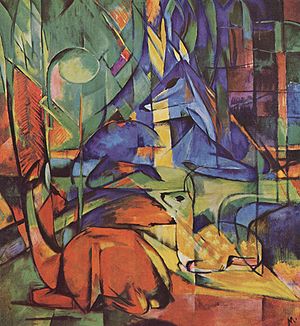
Ekspressionisme
Ekspressionistisk maleri af Franz Marc fra 1914.
Ekspressionismen er en kunstnerisk stilperiode i Europa, særligt i Tyskland og Østrig fra cirka 1905-1925. Man kan dog se ekspressionistiske træk i malerier helt tilbage til 1890'erne. I modsætning til impressionismen tager ekspressionismen udgangspunkt i det indre. Når det ydre bliver farvet af det indre, bliver det besjælet og forvrænget. Blandt udtryksmidlerne i billedkunsten er farver og farvesymbolik. Ekspressionismen er en samlet betegnelse for kunstnere, der voksede op i en verden, de følte sig fremmedgjorte i, og som de gennem deres kunst forsøgte at sprænge rammerne for.